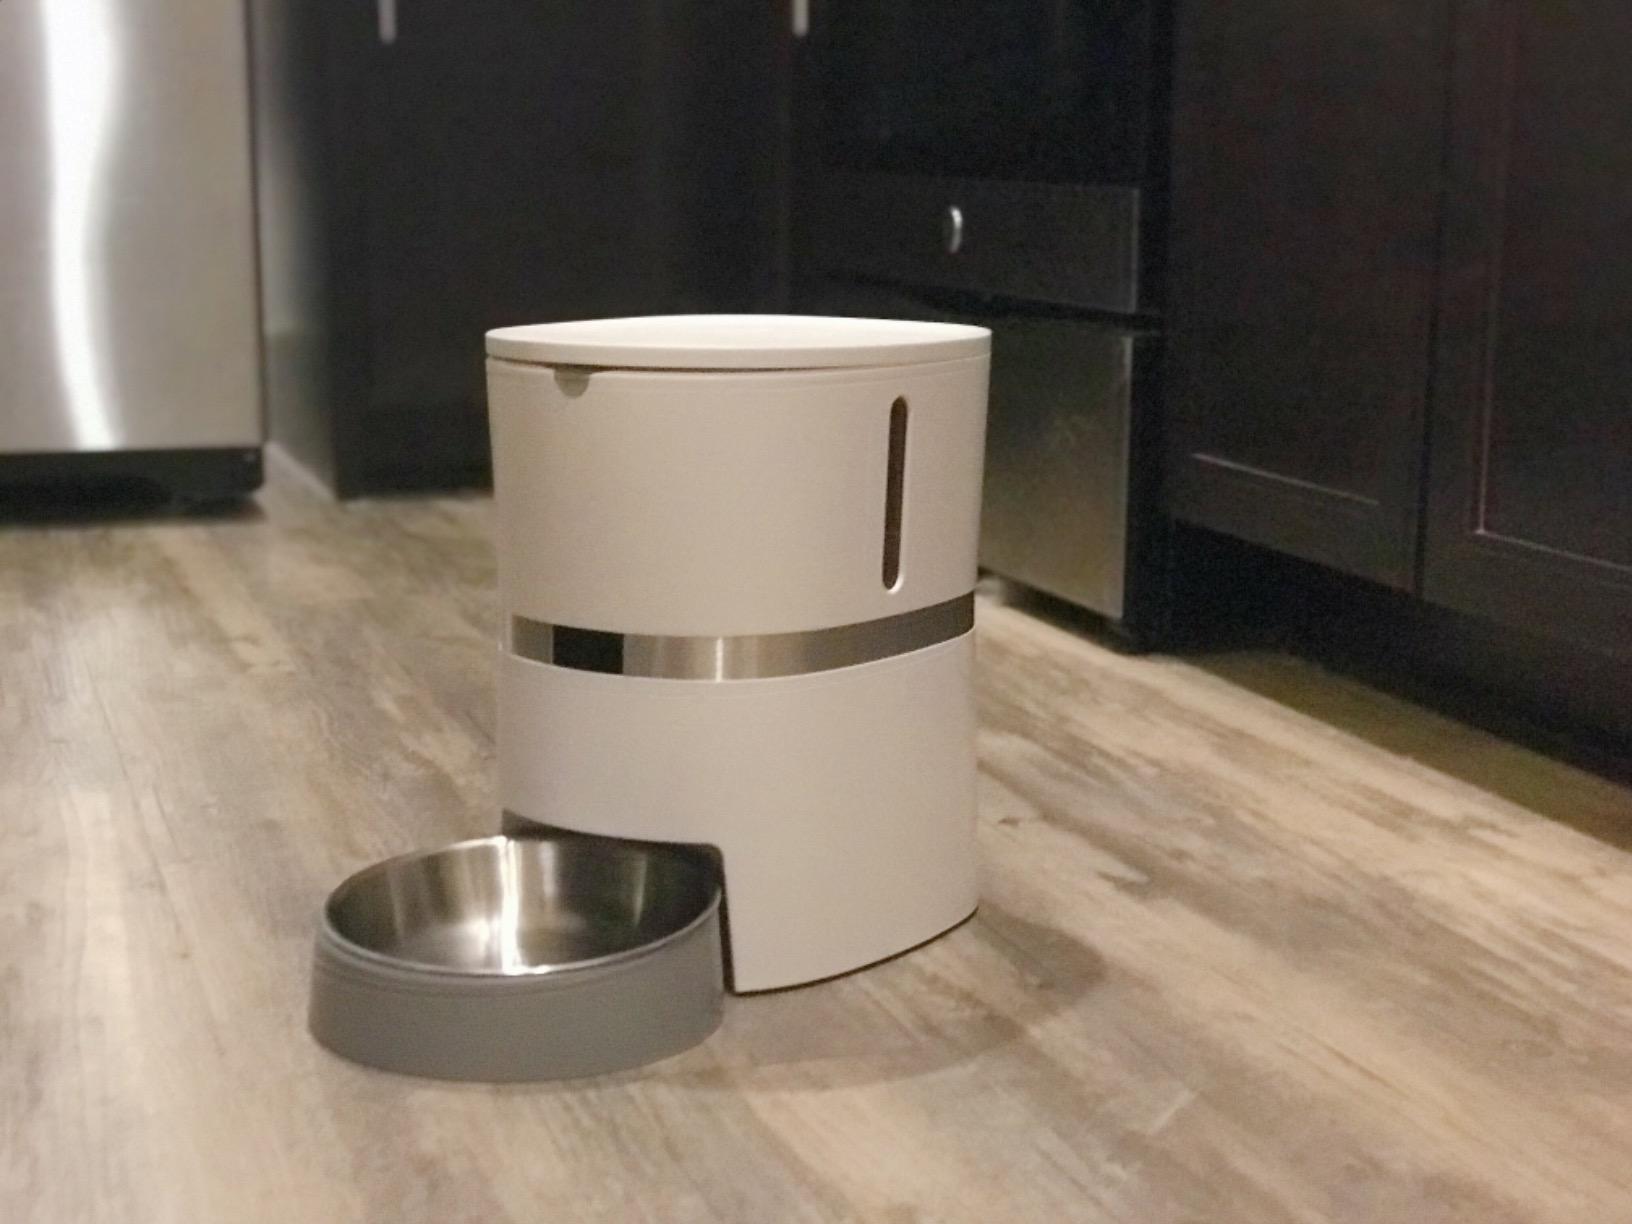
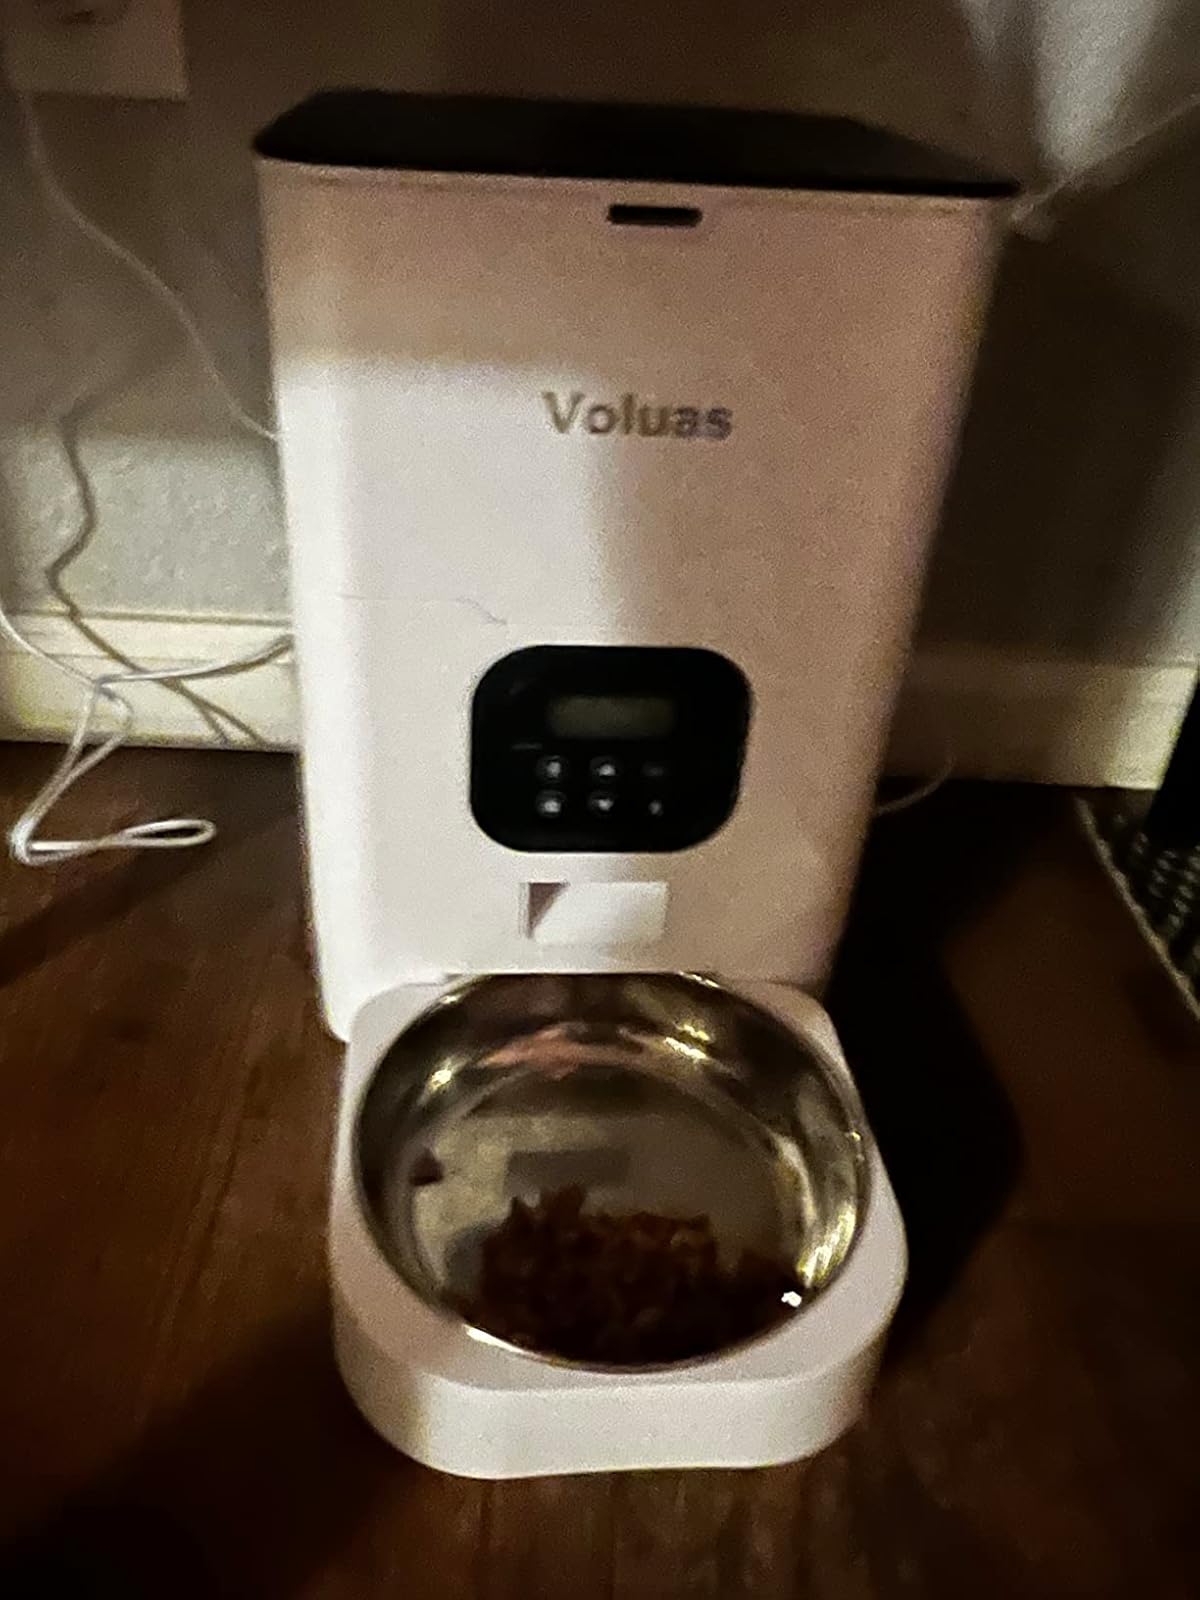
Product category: items_feeder
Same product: no